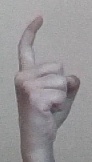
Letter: ra